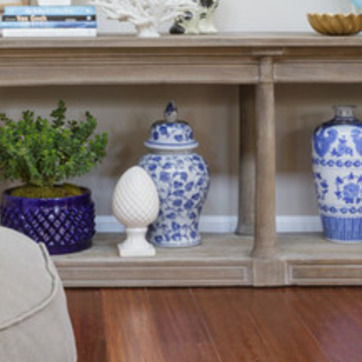
Material: ceramic